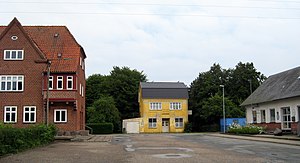
Asaa
Asaa, Brønderslev Kommune - Det gamle posthus, Den gamle biograf, Den gamle station
Asaa er en by på Vendsyssels østkyst med 1.111 indbyggere, beliggende 19 km nord for Hals, 24 km syd for Sæby, 7 km øst for Dronninglund og 38 km sydøst for Brønderslev. Byen hører til Brønderslev Kommune og ligger i Region Nordjylland. I 1970-2006 hørte byen til Dronninglund Kommune.